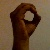
The image shows a hand gesture representing the letter 'O' in Indian Sign Language.